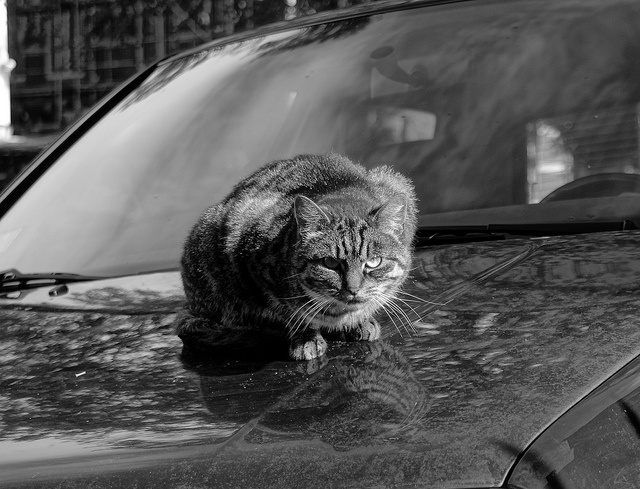
A cat on the hood of a car gets ready to pounce.
A cat crouched on the hood of a car
a cat sitting on the top of a car hood
a cat is kneeling on top of a car
A cat sitting on top of the hood of a car.